Tuschinski Theatre

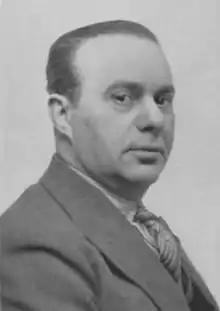
Abraham Tuschinski, founder

The theatre was founded by Abraham Icek Tuschinski, together with his brothers-in-law Hermann Gerschtanowitz and Hermann Ehrlich. Tuschinski already operated four theatres in Rotterdam and wanted to open a worldclass theatre in Amsterdam. Construction started on 18 June 1919, the theatre was built in Art Deco, Jugendstil and the Amsterdams School style at a cost of circa ƒ 4 million. Tuschinski wanted to open the theatre with the first theatre organ in the Netherlands; unfortunately Wurlitzer could not deliver in time; determined to open with an organ Tuschinski travelled to Brussels to acquire an existing one from another cinema. On October 28, 1921, the theatre opened its doors and the next day Dutch newspaper "Het Vaderland" wrote: "We declare before us generously that the wildest expectations have been exceeded and that Mr. Tuschinski has donated a theatre to our country which is unparalleled." The theatre contained electro-technical features, then considered revolutionary. Its unique heating and ventilation system kept the temperature even throughout the building.